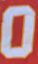
Number: 0